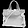
Label: Bag